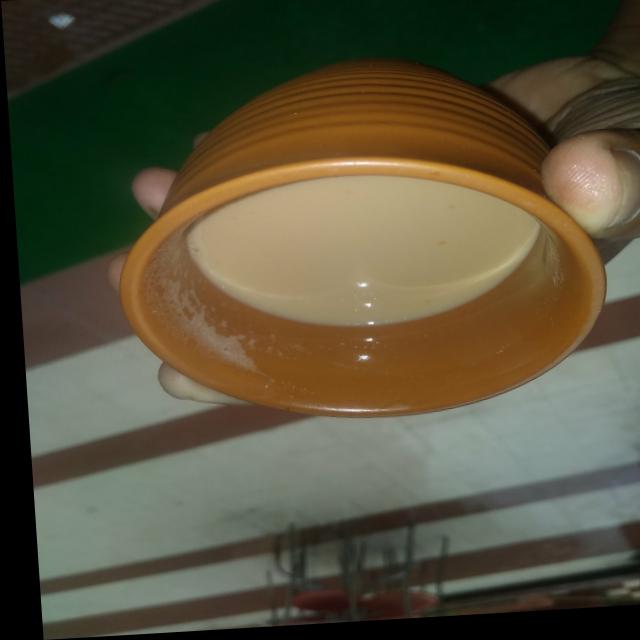
Dish: chai